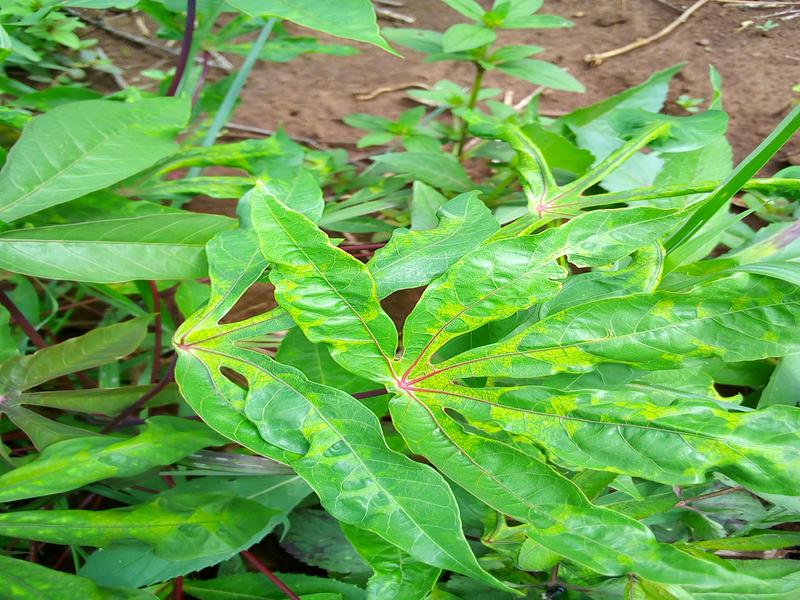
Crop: cassava
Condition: mosaic_disease